Naima Wifstrand

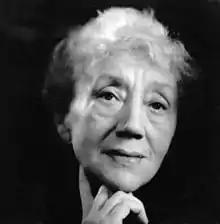
Naima Wifstrand, 1950s

Naima Wifstrand (4 September 1890 – 23 October 1968) was a Swedish film actress, operetta singer, troubadour, director and composer. In her later years, she was cast in several supporting roles in Ingmar Bergman films.